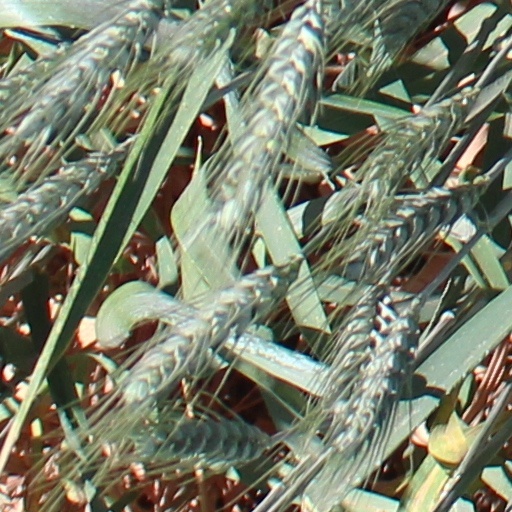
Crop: wheat